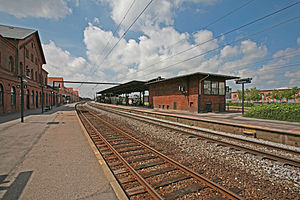
Slagelse Station
Slagelse Station er en dansk jernbanestation i Slagelse.